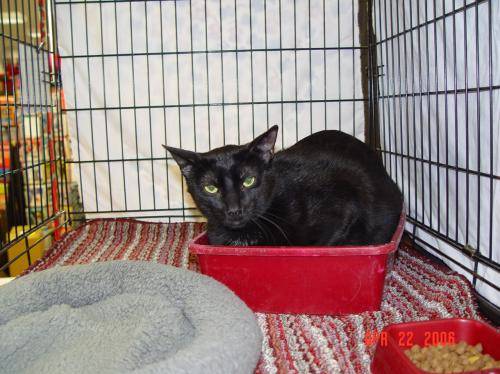
Label: cat